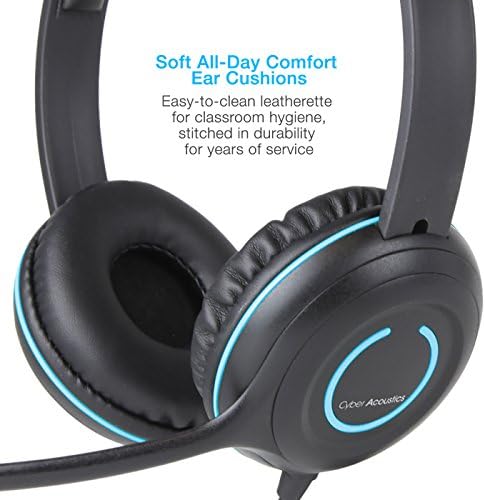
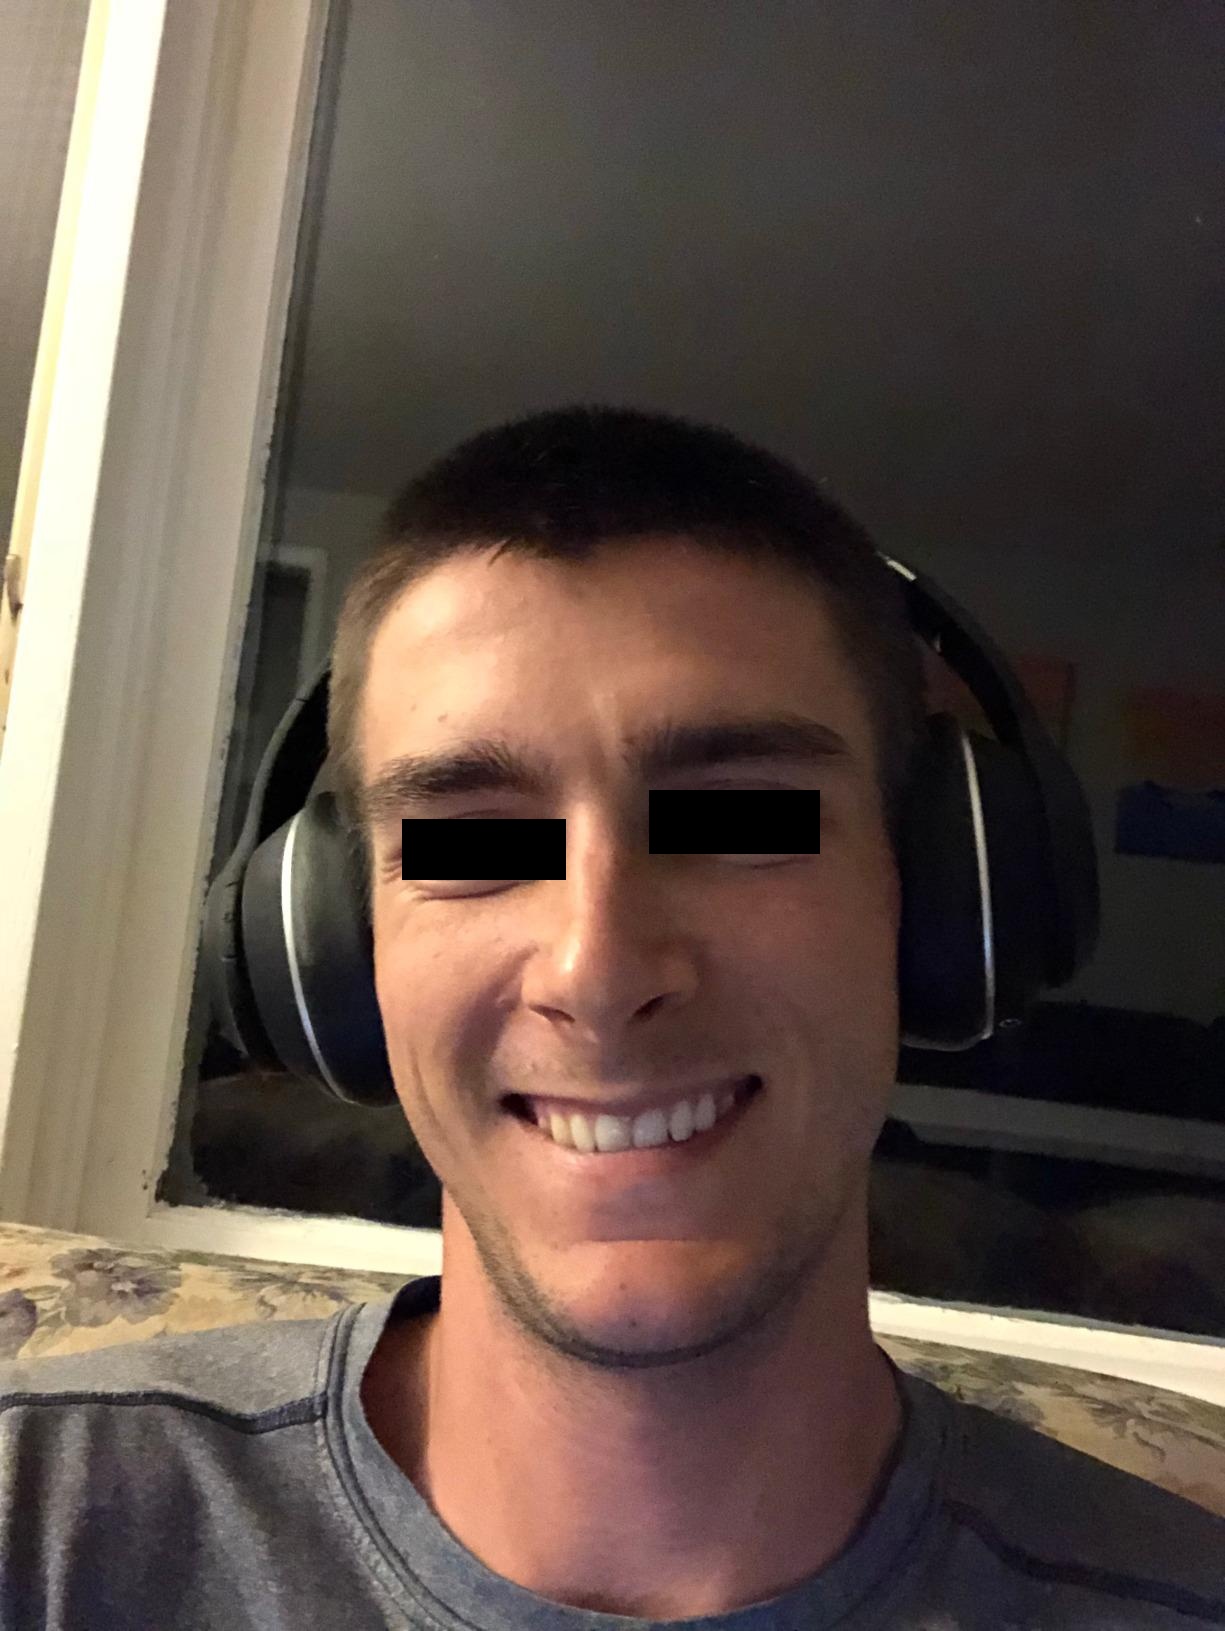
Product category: headphones
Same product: no